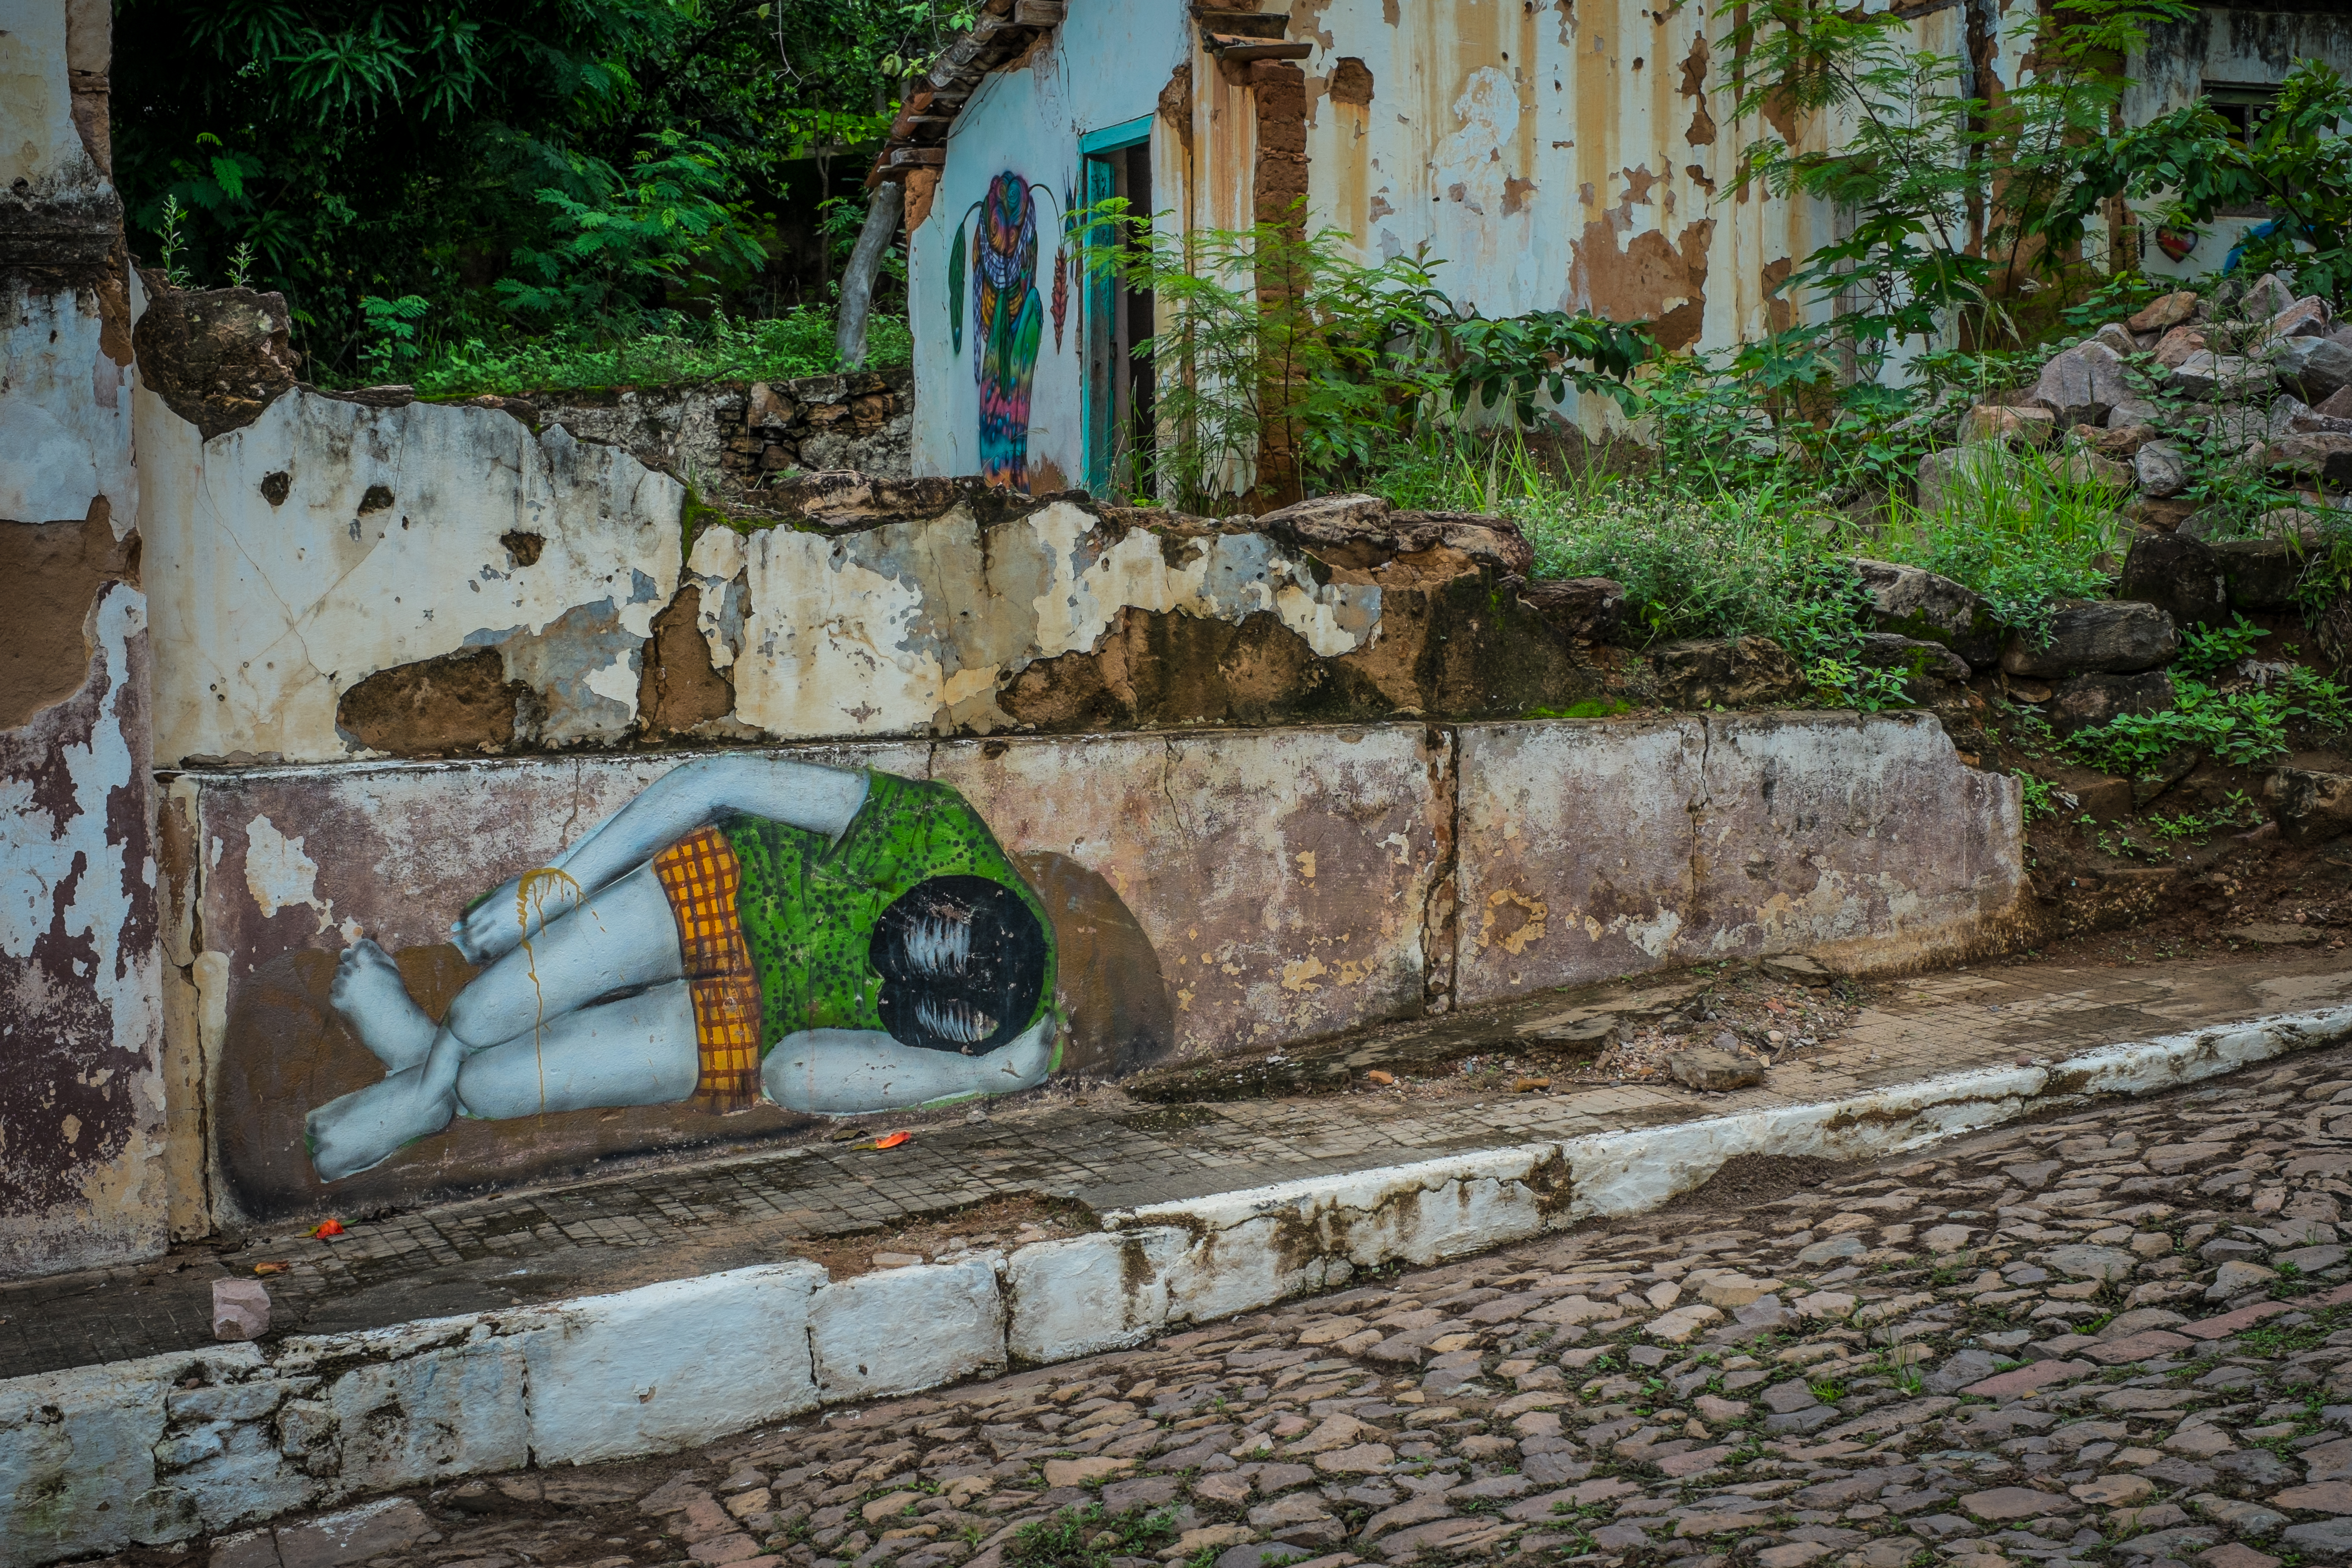
street, house, wall, village, backyard, art, yard, urban area, ancient history